Kanika Maheshwari

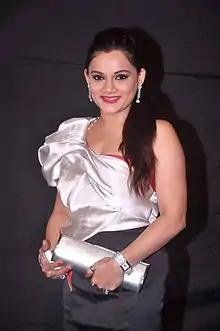
Maheshwari at Colors' Indian Telly Awards, 2012

Kanika Maheshwari (born 24 April 1981) is an Indian television actress. She is best known for her roles in serials like "Kahaani Ghar Ghar Kii", "Raja Ki Aayegi Baraat", "Kabhi Aaye Na Judaai", "Viraasat", "Geet - Hui Sabse Parayi" and "Diya Aur Baati Hum". Kanika won Zee Gold Awards (2012-2013). She reprised her role of Meenakshi Vikram Rathi in the sequel of "Diya Aur Baati Hum", "Tu Sooraj, Main Saanjh Piyaji".